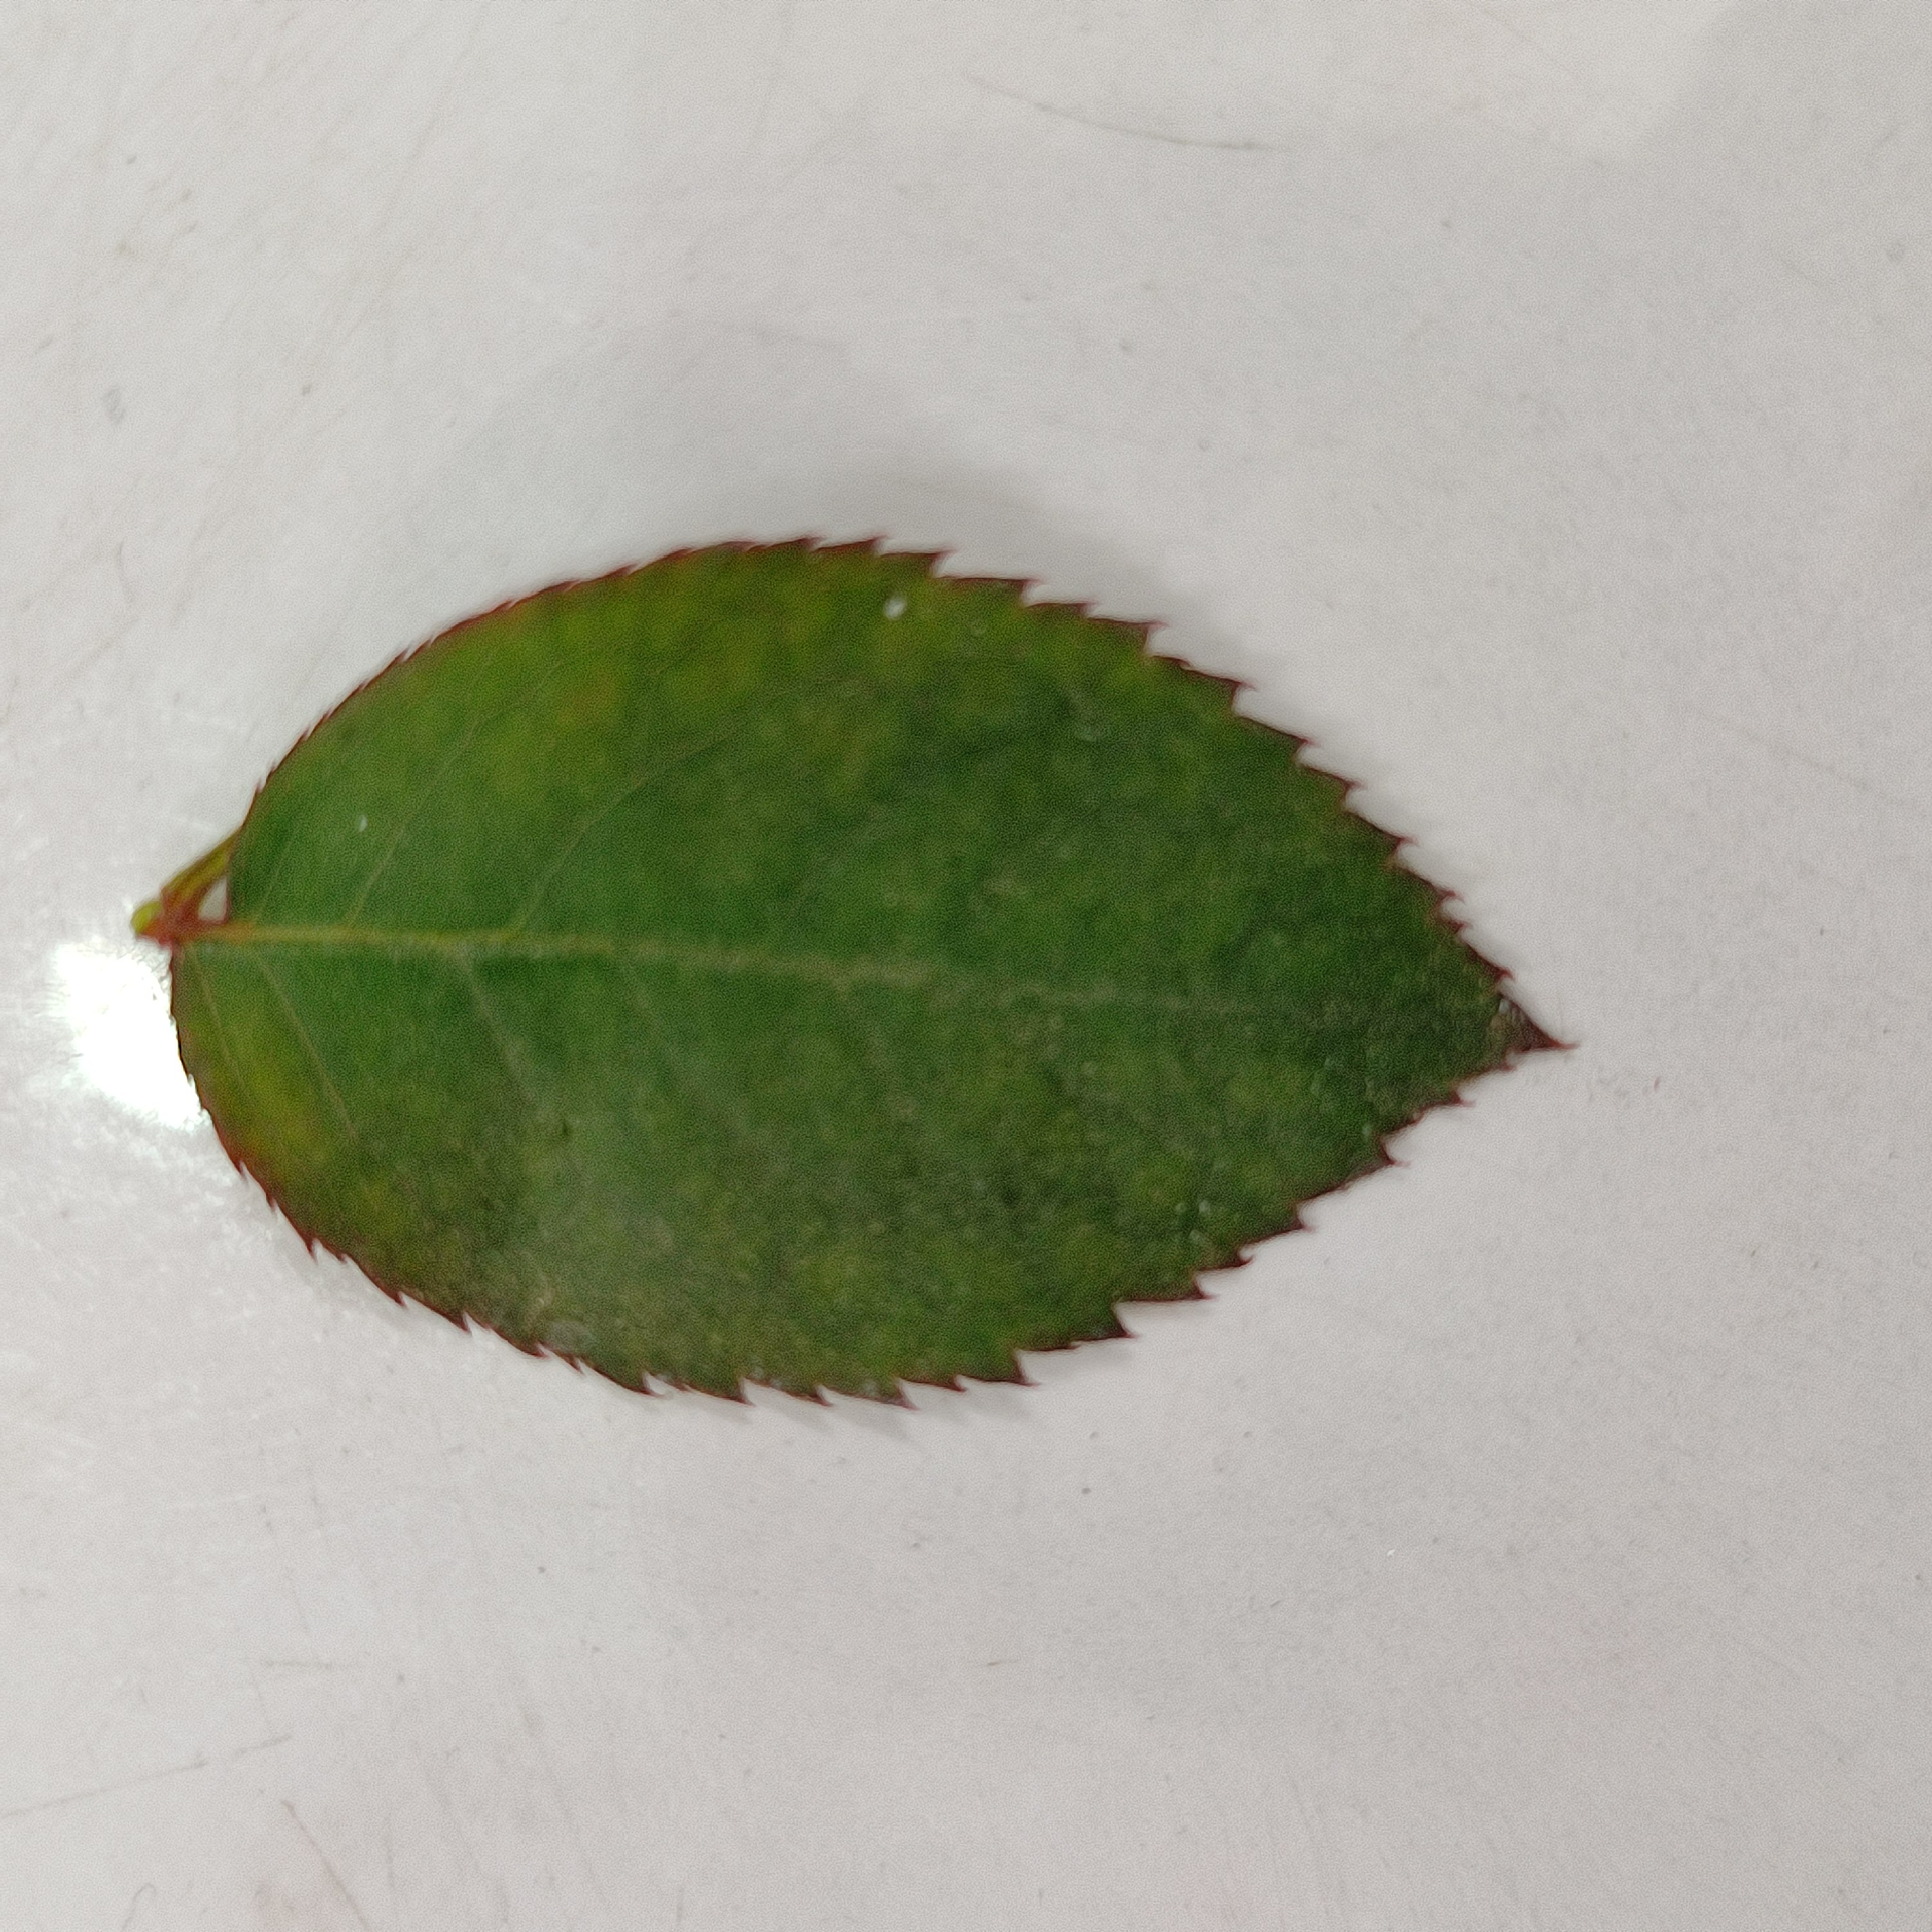
Label: Healthy Leaf